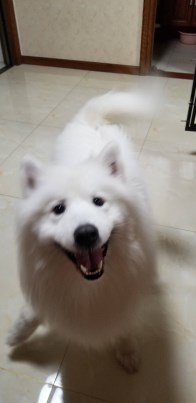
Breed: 2192-n000088-Samoyed